Community Transit

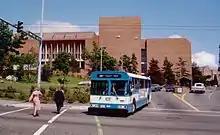
A 1981 Flyer D901 bus in Community Transit's original livery leaving the University of Washington campus in 1982

Community Transit was selected as the official name of the agency on June 19, 1979, recommended by Seattle-based public relations firm McConnell Company ahead of the winners of a public contest held by SCPTBA two years prior. CT continued to grow through the end of the decade, annexing the cities of Arlington, Lake Stevens, Monroe, Granite Falls, Mukilteo, Stanwood and Sultan into the PTBA by 1980; the bus system had the largest growth in ridership within the state in 1980, with local routes gaining 68.3 percent more riders and Metro-operated "Cream Buses" to Seattle gaining 21.4 percent more riders. Metro altered their numbering scheme for Snohomish County routes in 1981, creating the 400-series of routes to coincide with the opening of the state's largest park and ride in Lynnwood (which would later become Lynnwood Transit Center). The annexations of outlying communities in northern and eastern Snohomish County and the completion of park and rides in Edmonds and Mountlake Terrace saw ridership rise to over 3 million passengers by 1983.